Science and technology in Iran

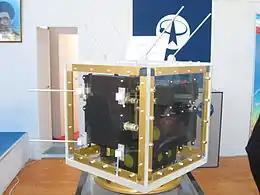
Omid satellite. Iran is the 9th country to put a domestically built satellite into orbit using its own launcher and the sixth to send animals in space.

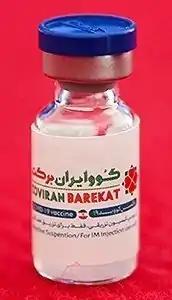
COVIran Barekat, first locally developed COVID-19 vaccine to be approved for emergency use in the Middle East

Iran has made considerable advances in science and technology through education and training, despite international sanctions in almost all aspects of research during the past 30 years. Iran's university population swelled from 100,000 in 1979 to 4.7 million in 2016. In recent years, the growth in Iran's scientific output is reported to be the fastest in the world.